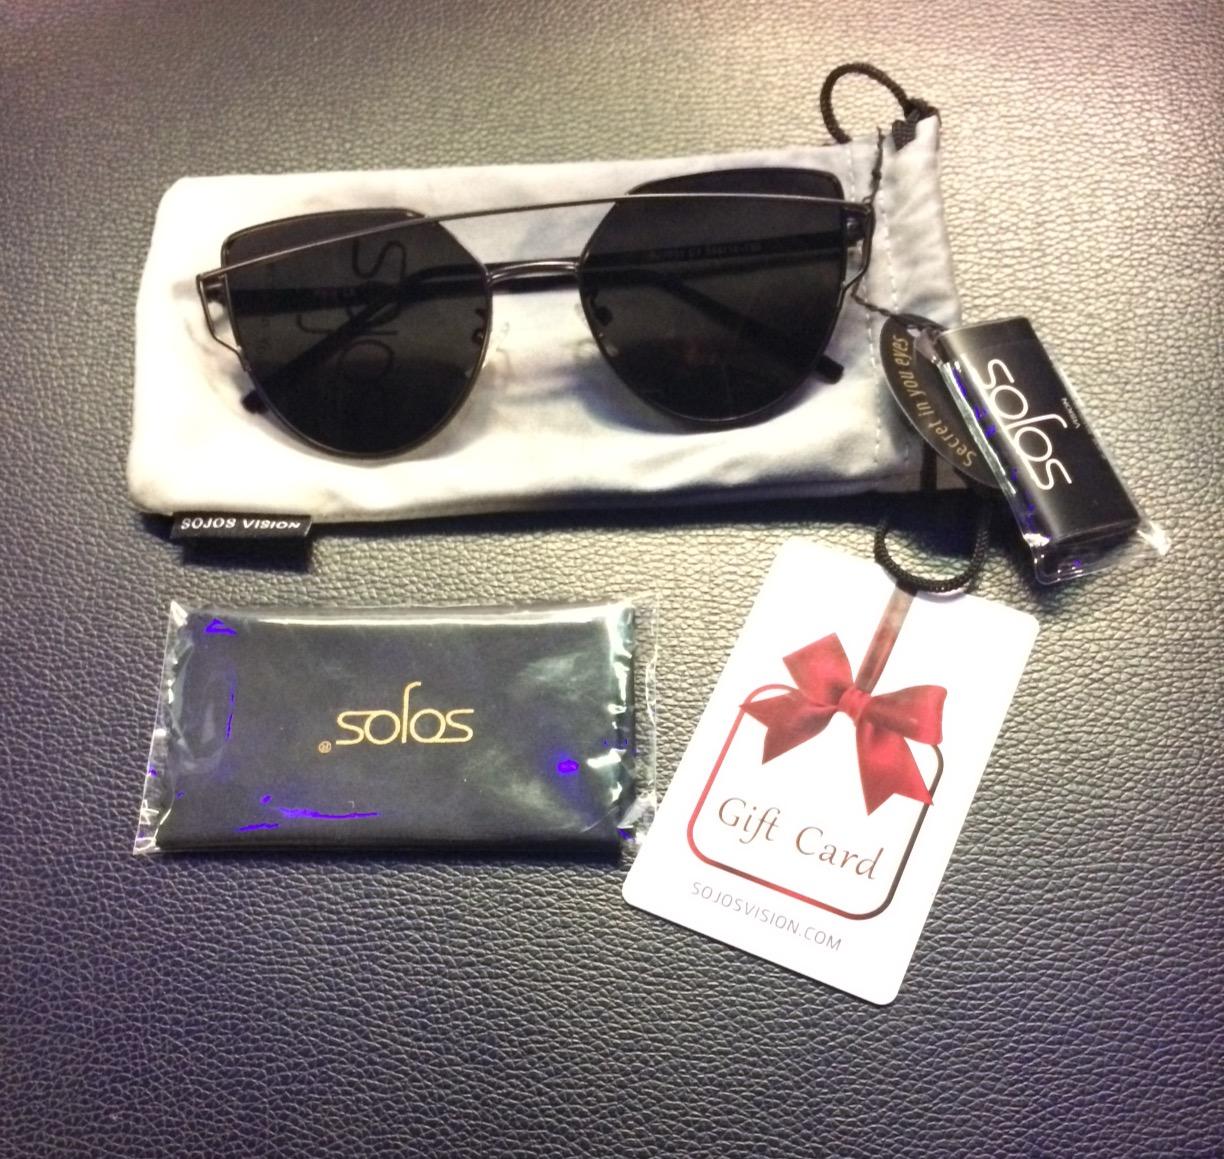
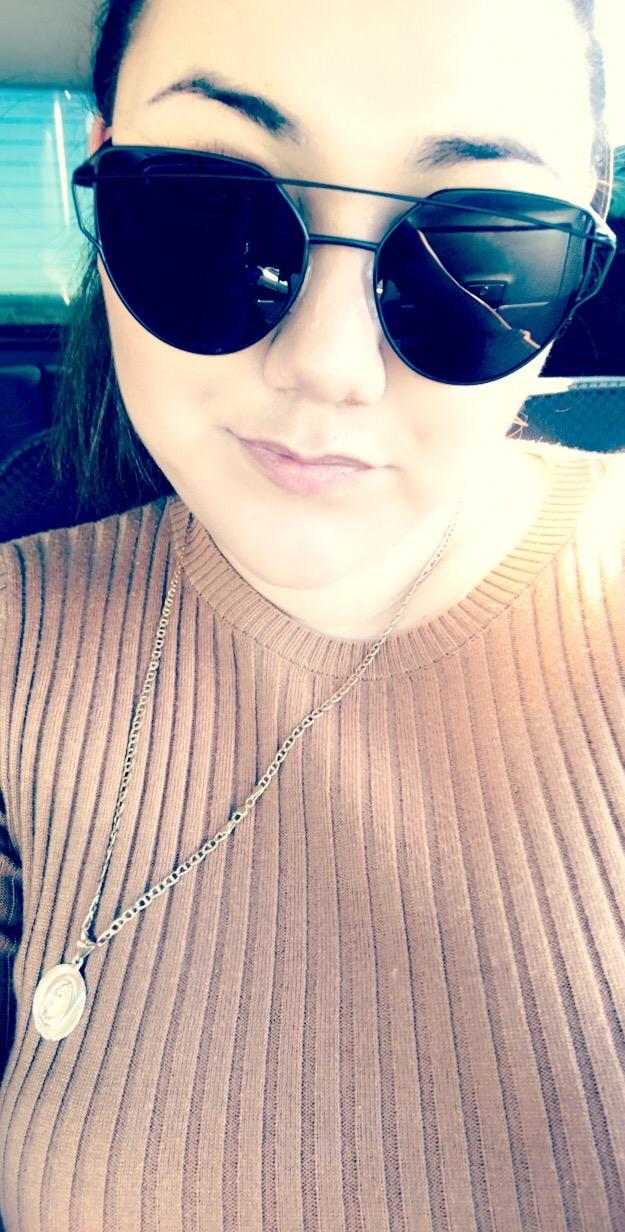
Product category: accessories_sunglasses
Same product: yes